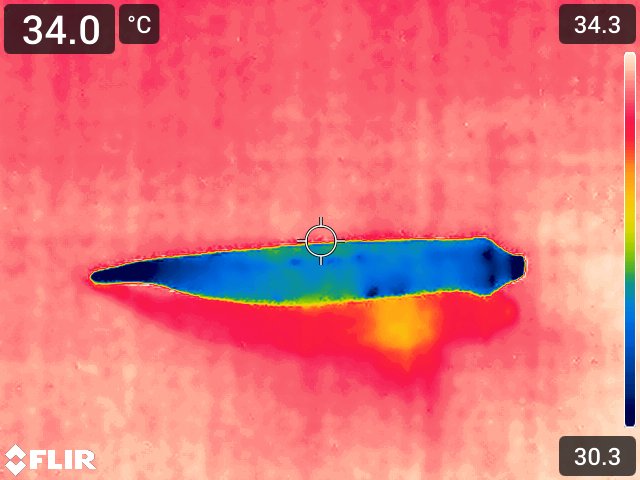
Maturity: adequate_matured